Kidney dialysis

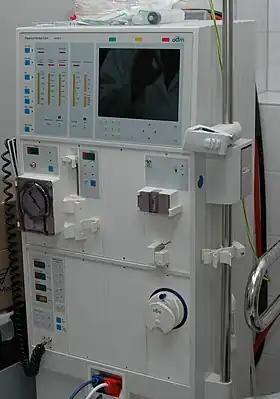
A hemodialysis machine

The kidneys have an important role in maintaining health. When the person is healthy, the kidneys maintain the body's internal equilibrium of water and minerals (sodium, potassium, chloride, calcium, phosphorus, magnesium, sulphate). The acidic metabolism end-products that the body cannot get rid of via respiration are also excreted through the kidneys. The kidneys also function as a part of the endocrine system, producing erythropoietin, calcitriol and renin. Erythropoietin is involved in the production of red blood cells and calcitriol plays a role in bone formation. Dialysis is an imperfect treatment to replace kidney function because it does not correct the compromised endocrine functions of the kidney. Dialysis treatments replace some of these functions through diffusion (waste removal) and ultrafiltration (fluid removal). Dialysis uses highly purified (also known as "ultrapure") water.